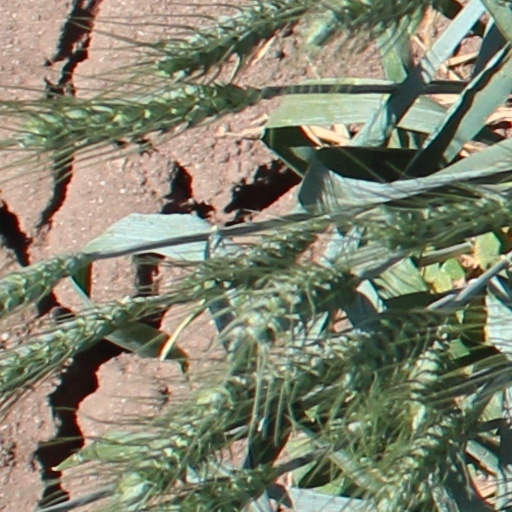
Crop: wheat